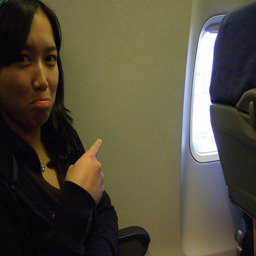
A woman in black jacket in seat on airplane pointing at a window.
A woman that is sad sitting in an airplane pointing at the window.
a woman makes a face as she points out the window of a plane.
A woman points at a window by a seat.
A sad woman points outside of the airplane before takeoff